Københavns Mælkeforsyning

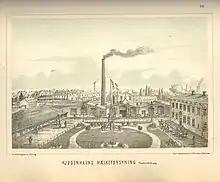
Kjøbenhavns Mælkeforsyning, c. 1888

Københavns Mælkeforsyning was a Danish dairy products company based in Copenhagen, Denmark.